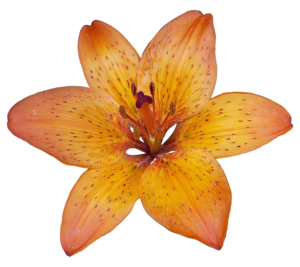
Les régularités dans la nature sont des formes visuelles répétées que l'on trouve dans le monde naturel, telles que les spirales, les arbres, la disposition de traits ou les fentes. Chaque régularité peut être simulée mathématiquement et peut s'expliquer à un niveau physique, chimique ou biologique. Cette branche de la mathématique applique des simulations informatiques à une grande gamme de formes.